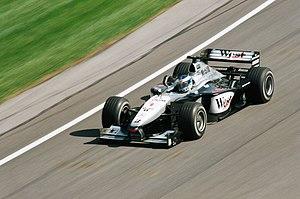
Le championnat du monde de Formule 1 2000 est remporté par l'allemand Michael Schumacher sur une Ferrari. Ferrari remporte le championnat du monde des constructeurs.
La McLaren MP4-15 est la monoplace de Formule 1 engagée par l'écurie McLaren Racing en championnat du monde de Formule 1 2000. Elle est pilotée par le Finlandais Mika Häkkinen et l'Écossais David Coulthard. Le pilote d'essai est le Français Olivier Panis, en provenance de Prost Grand Prix.
La Prost AP03 est une monoplace de Formule 1, conçue par les ingénieurs Alan Jenkins et Loïc Bigois, engagée par l'écurie française Prost Grand Prix en championnat du monde de Formule 1 2000. Pilotée par le Français Jean Alesi, qui a disputé ses deux précédentes saisons chez Sauber et l'Allemand Nick Heidfeld, champion 1999 du championnat intercontinental de Formule 3000, elle a eu comme pilote essayeur le Français Stéphane Sarrazin, lequel avait auparavant disputé un Grand Prix en 1999 au sein de la Scuderia Minardi.
Résultats du Grand Prix automobile des États-Unis de Formule 1 2000 a eu lieu sur l'Indianapolis Motor Speedway le 24 septembre.